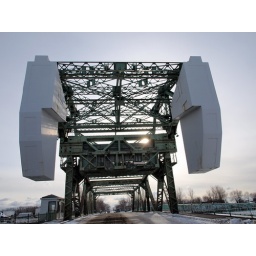
mighty draw bridge by cherry street toronto waterfront